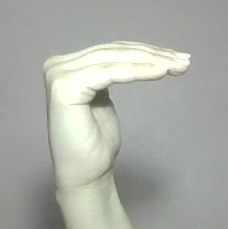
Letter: haa